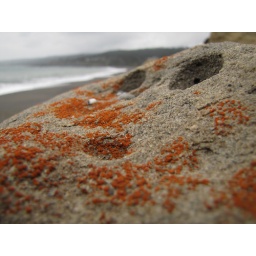
red blood cells upon a rock